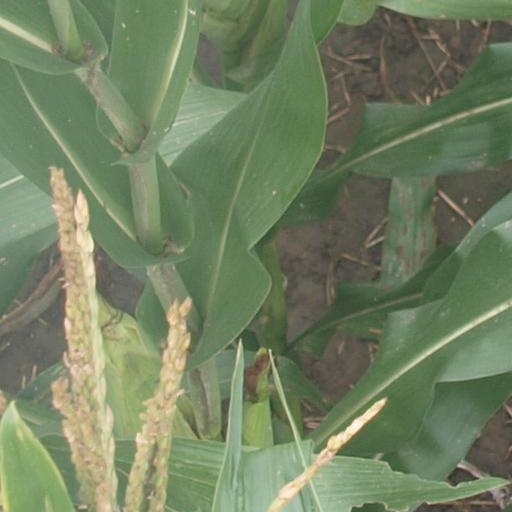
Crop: maize; corn